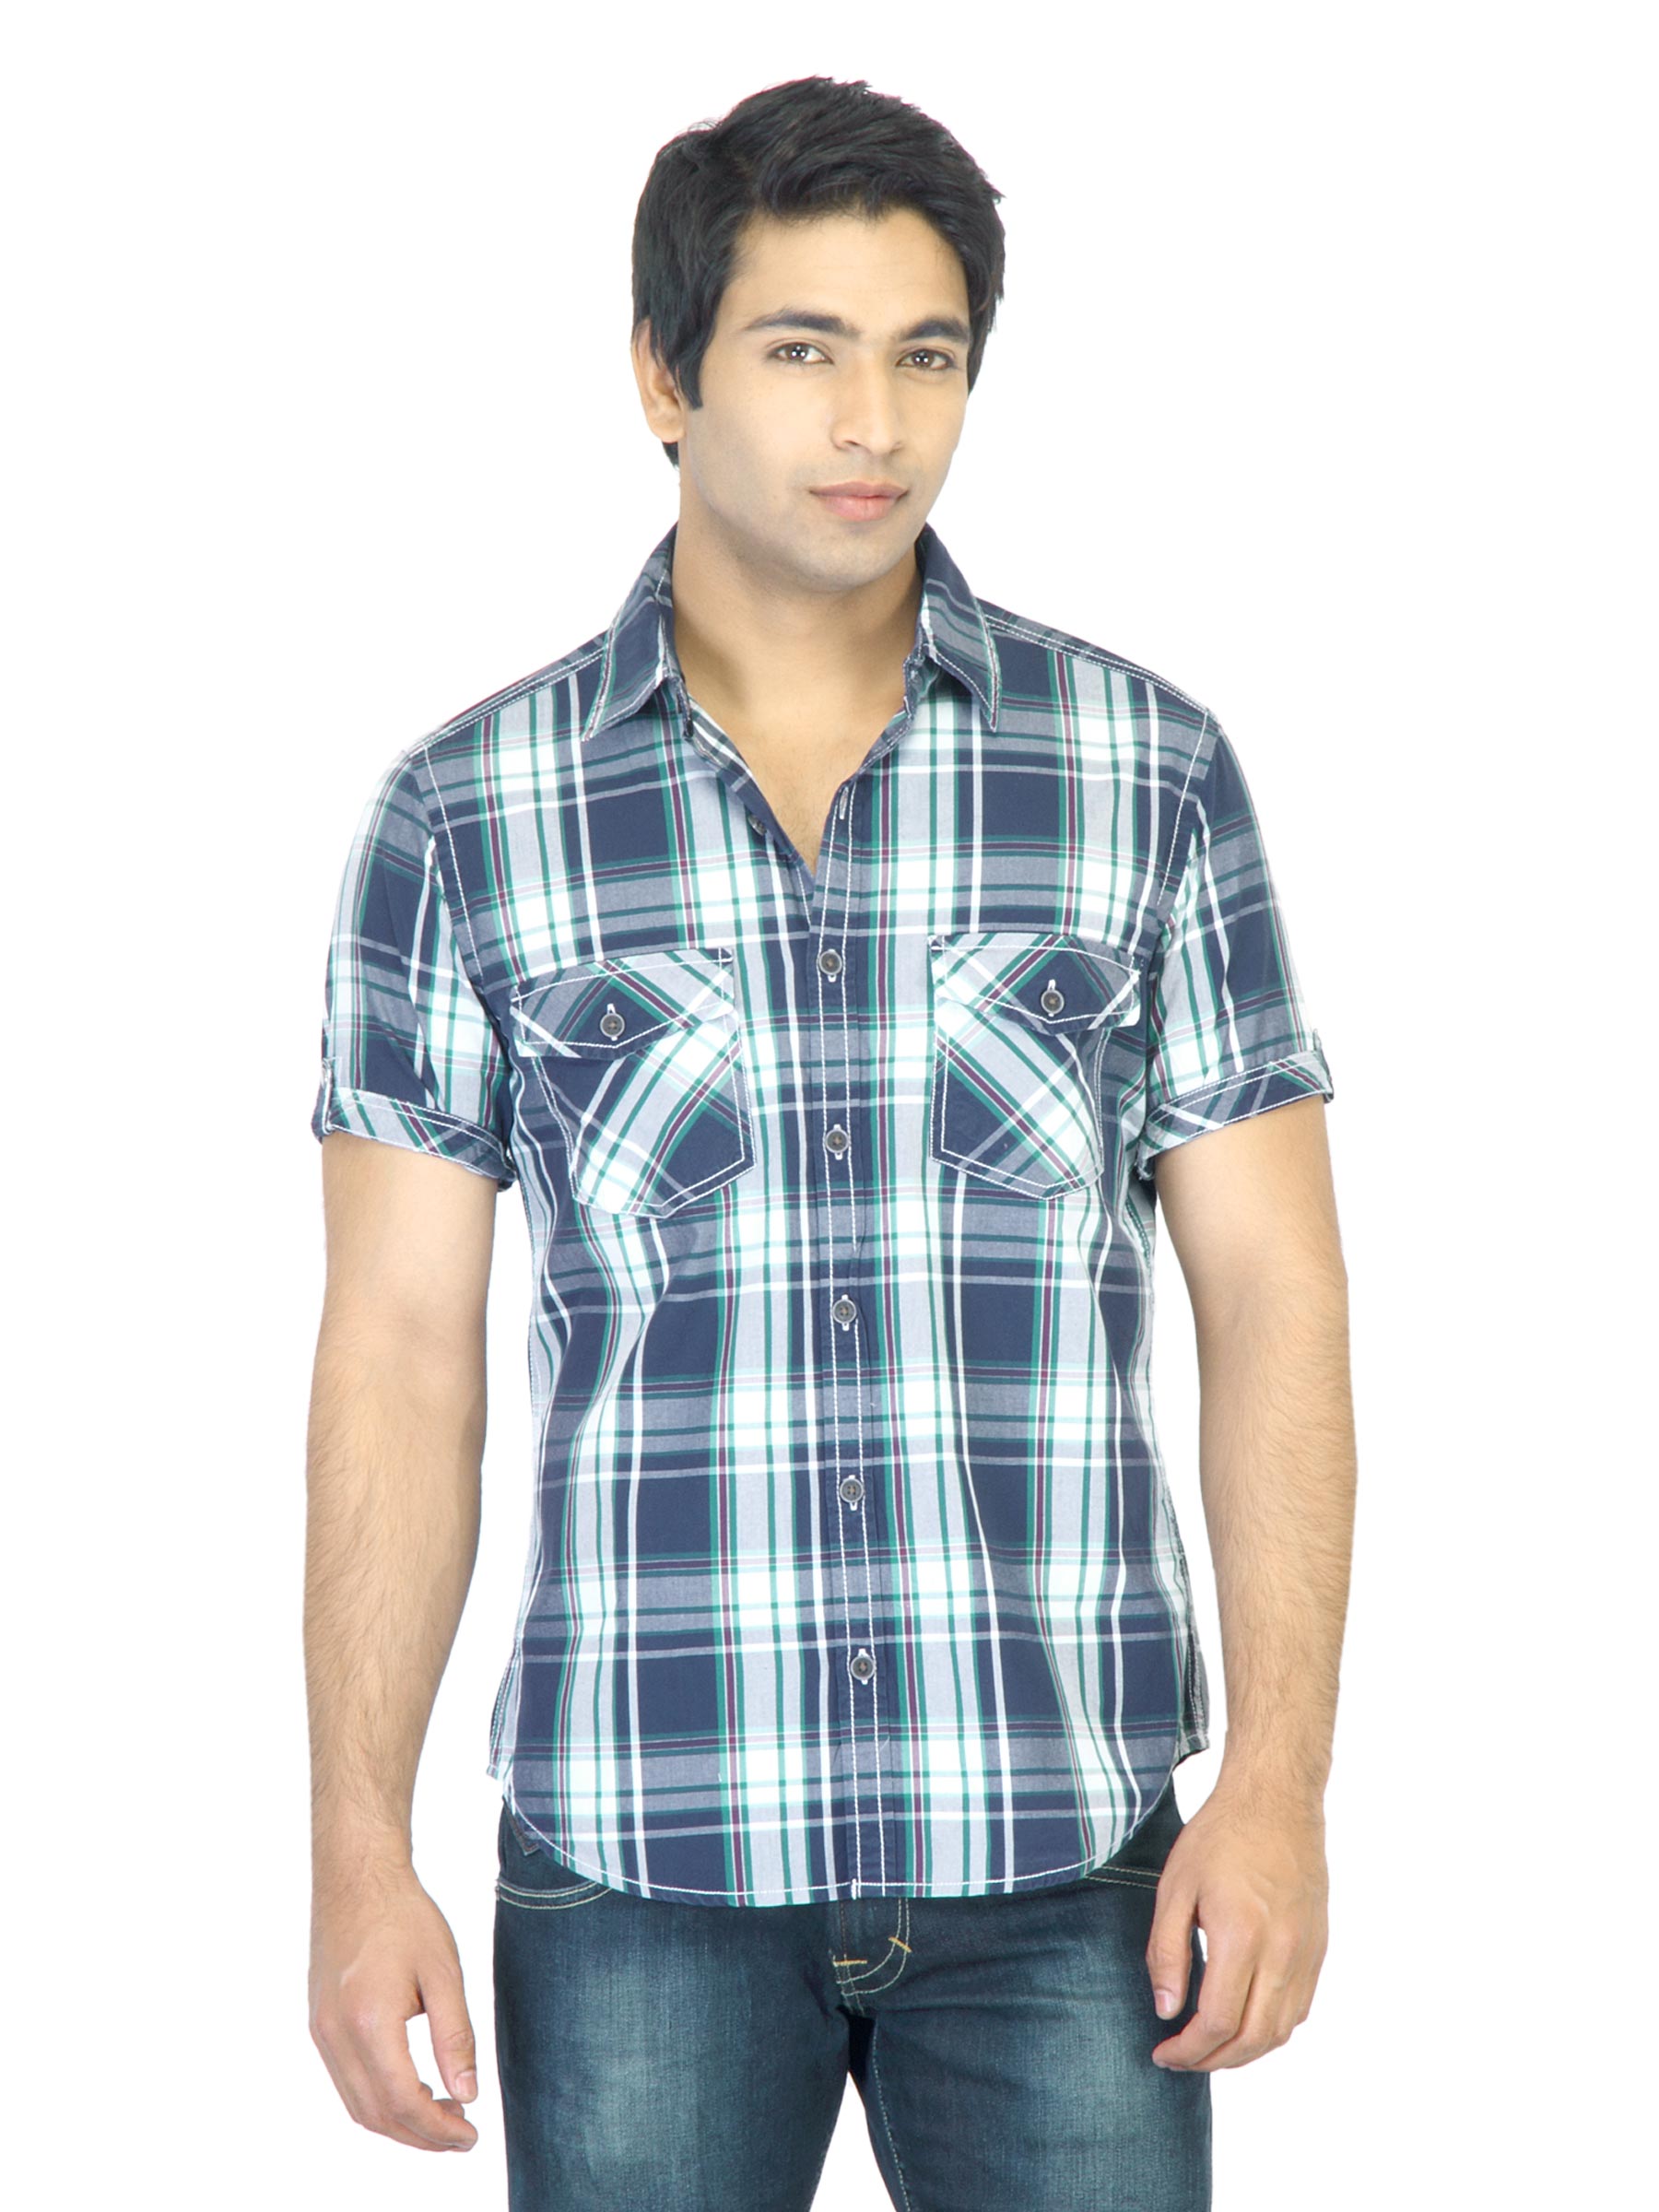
Indigo Nation Men Check Blue Shirt
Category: Apparel / Topwear / Shirts
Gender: Men
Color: Blue
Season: Summer 2012
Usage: Casual